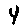
Label: 4